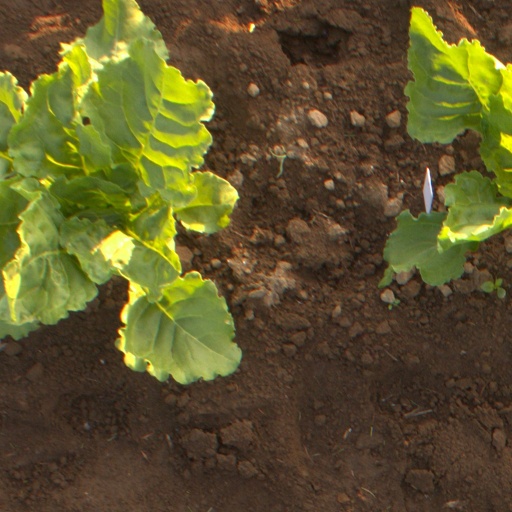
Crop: sugar beet